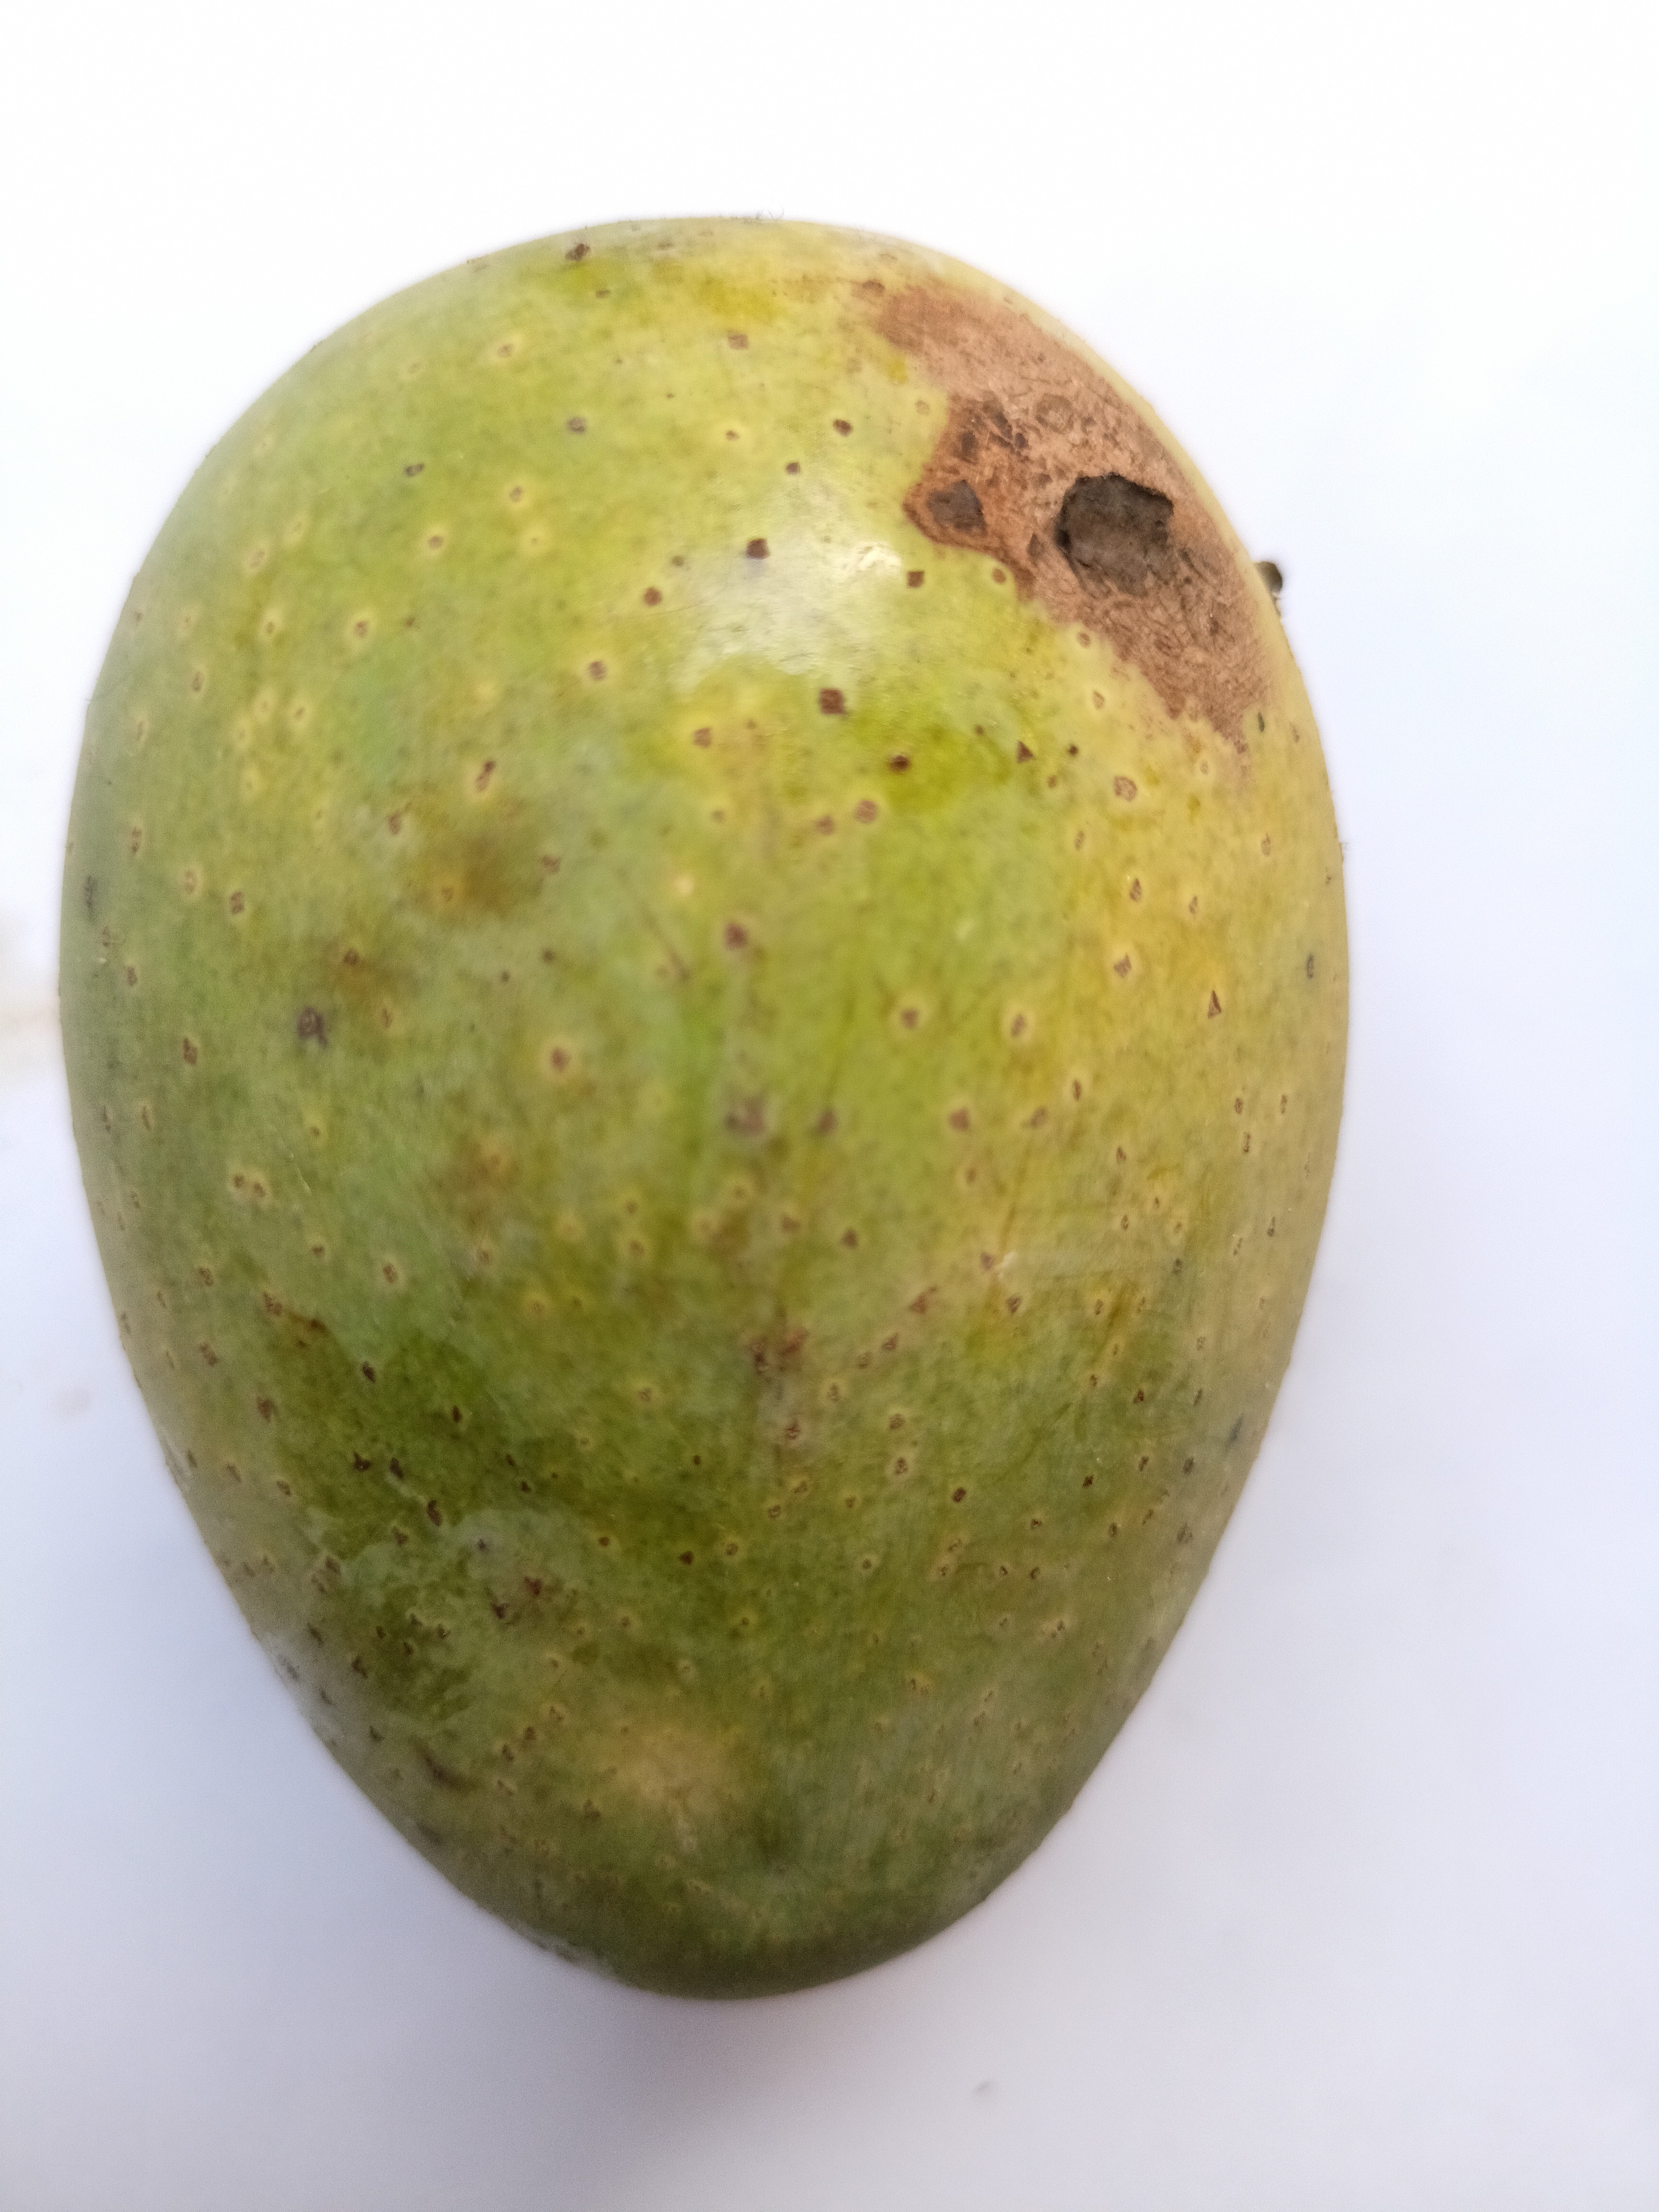
Mango variety: GopalBhog